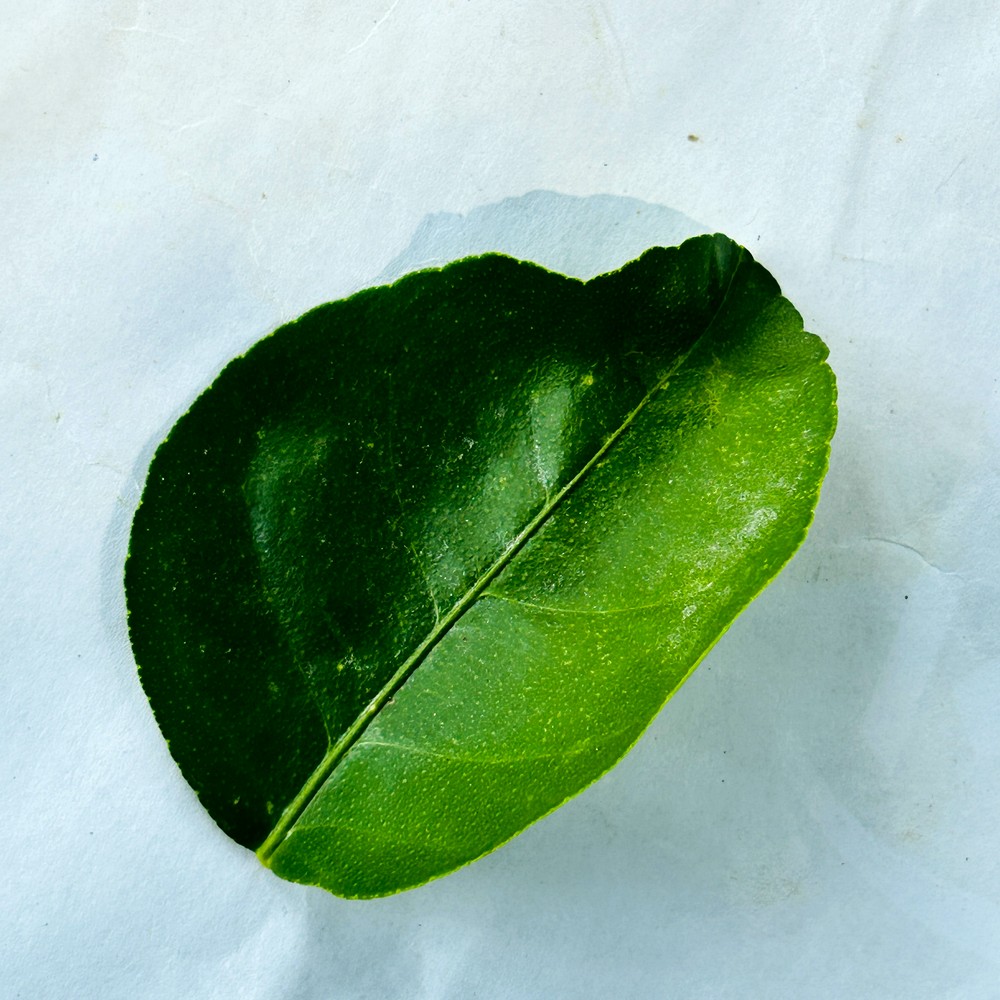
Label: Healthy Leaf